Bullard Hotel

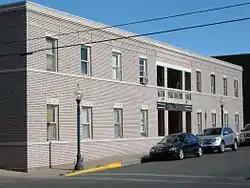

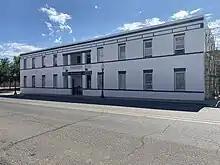
The Bullard, July 2023

The Bullard Hotel, at 105 S. Bullard St. in Silver City, New Mexico, was built in 1916. It was listed on the National Register of Historic Places in 1988.